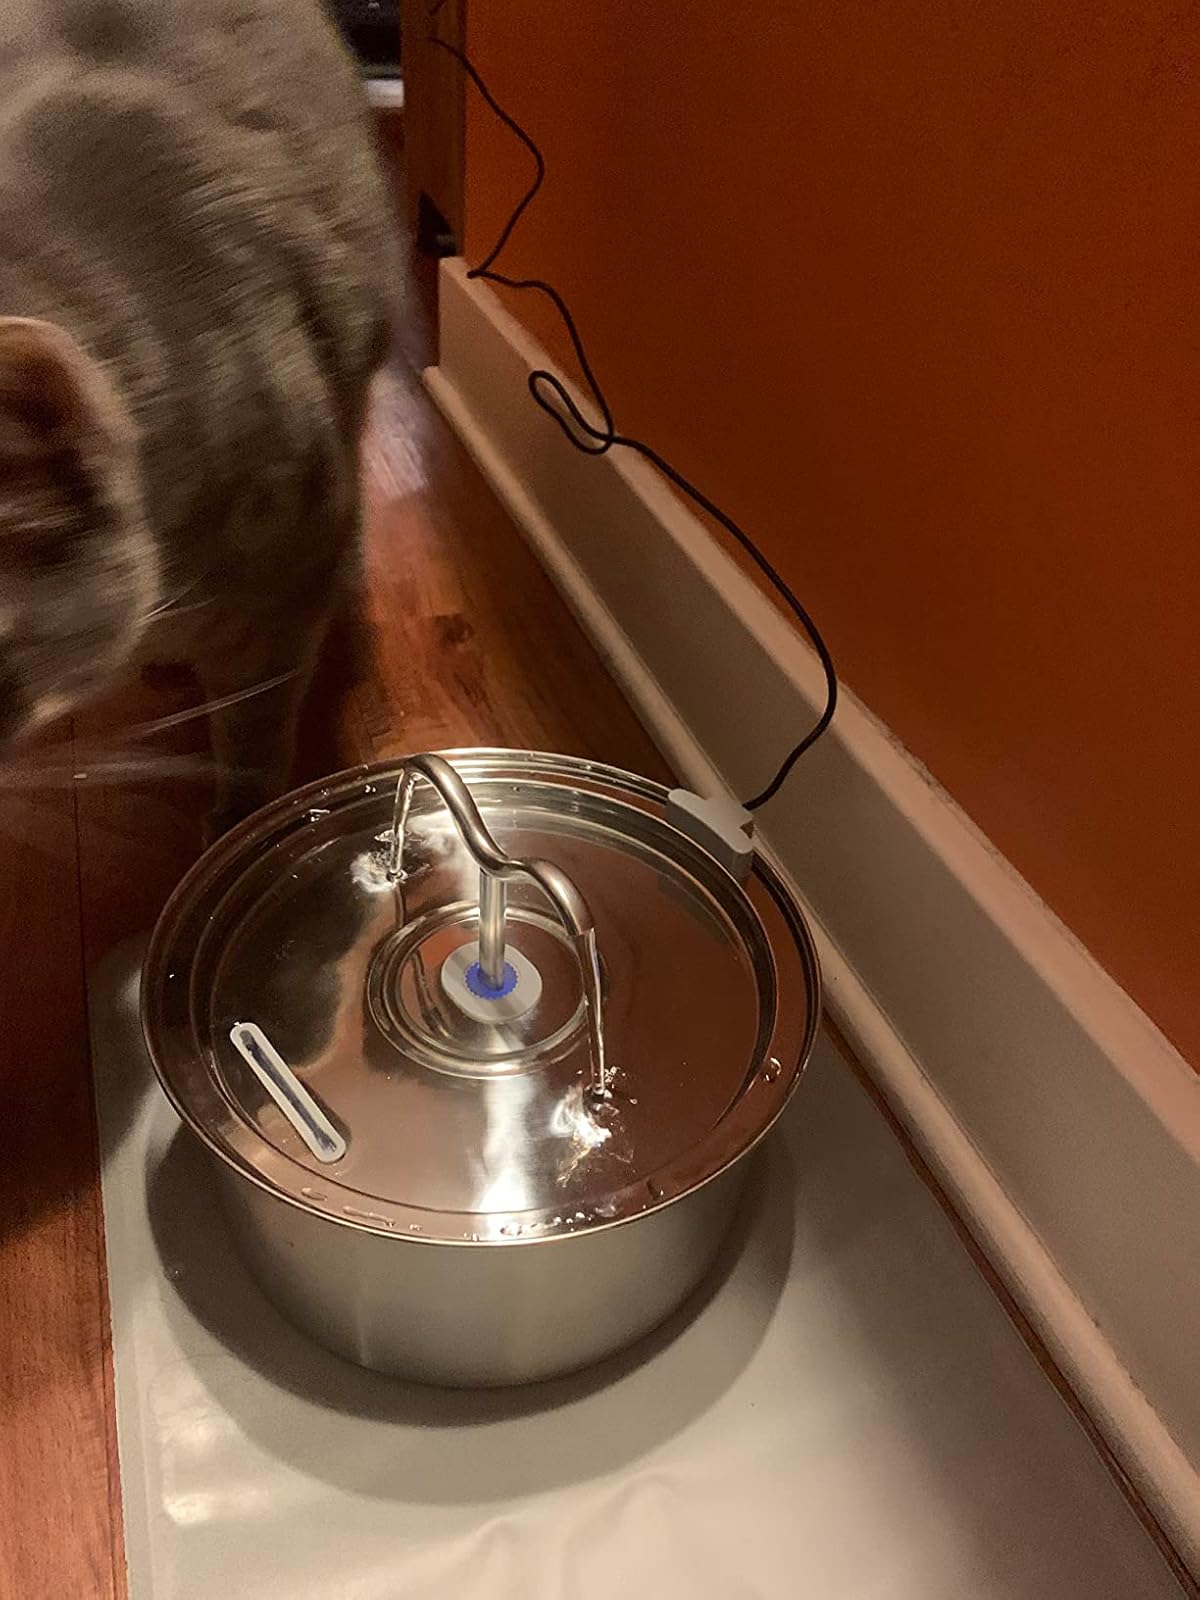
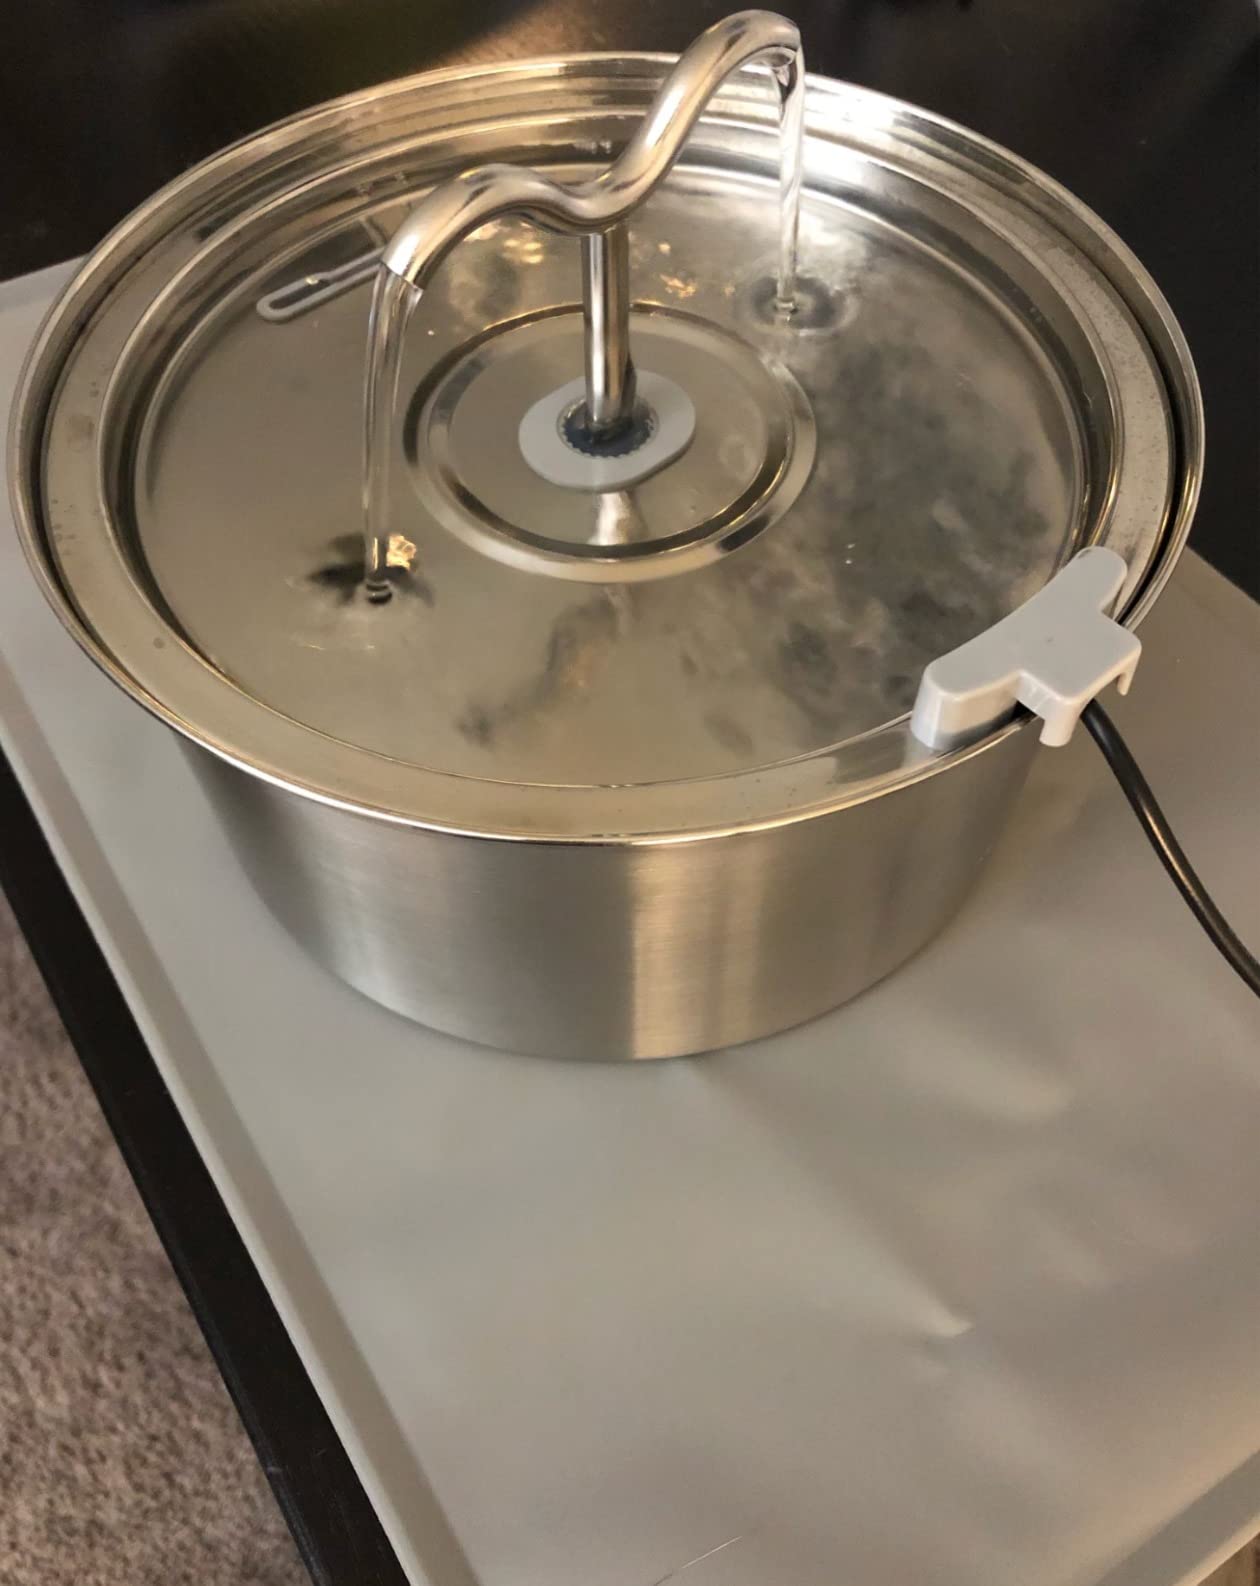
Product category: items_bowl
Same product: yes